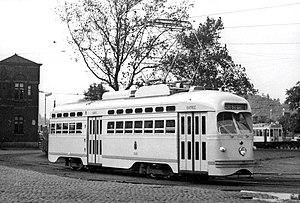
Motrice PCC 10401 (série 10395-10418) sur la ligne 61 au terminus de la gare de Charleroi Sud.
Le type PCC est un type de tramway du modèle PCC construit par La Brugeoise Nicaise et Delcuve et les Ateliers de constructions électriques de Charleroi pour la Société nationale des chemins de fer vicinaux (SNCV) en 1950.